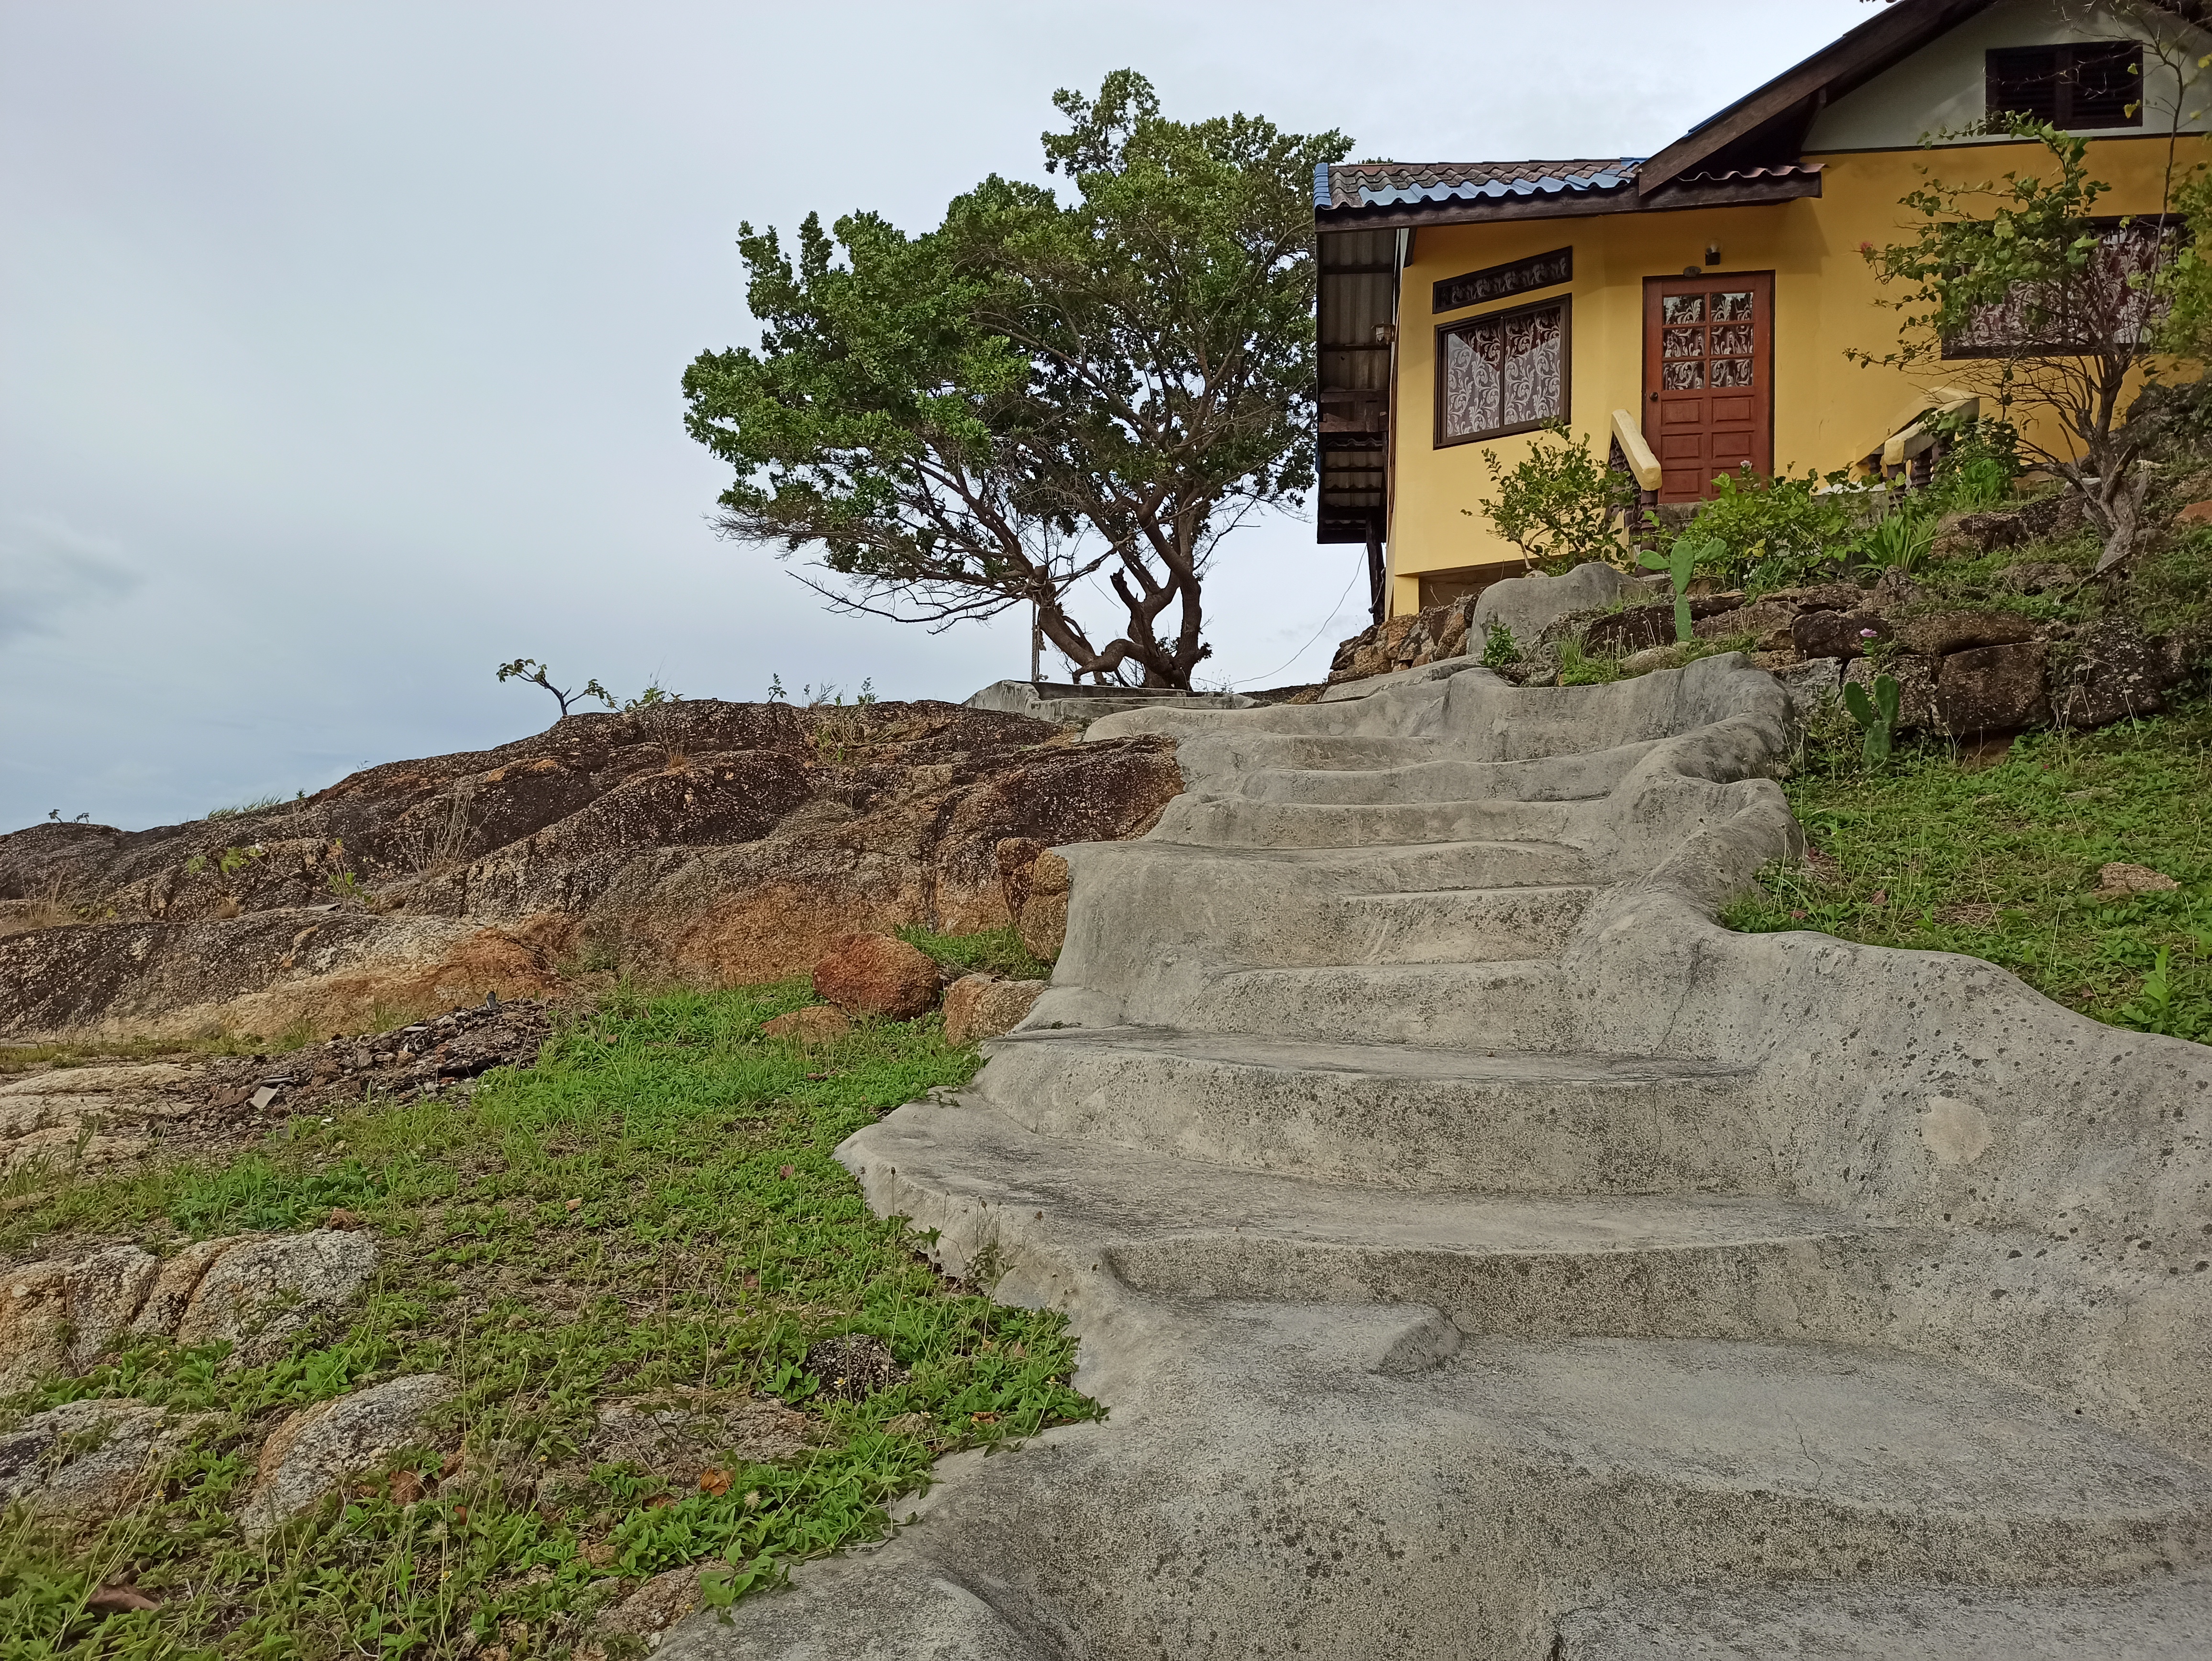
sea, grass, greenery, stones, landscape, panorama, rock, waves, sun, tropics, thailand, island, house, hotel, steps, tree, sky, plant, building, stairs, bedrock, window, vegetation, land lot, slope, biome, road surface, stone wall, outcrop, soil, cottage, archaeological site, walkway, erosion, ancient history, cobblestone, concrete, landscaping, history, historic site, sand, village, road, rubble, shrub, dirt road, facade, roof, path